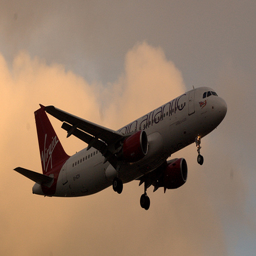
A big commercial plane flying in the sky.
A large virgin commercial plane in the air.
Virgin plane is up in the sky with clouds behind it.
Virgin Mobile plane is taking off into air with landing gear down
A large airplane flying in a cloudy sky.